Pete Cunningham (kickboxer)

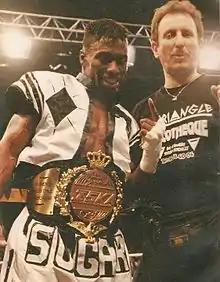
Retirement fight, Dida Diafat 2, 1996.

Peter started his amateur kickboxing career in 1980, when he beat Reg Johnson in Calgary, Canada. Later that month, he began taking boxing lessons with Ted James and his son Rocky at the South Side Legion boxing gym in Edmonton.